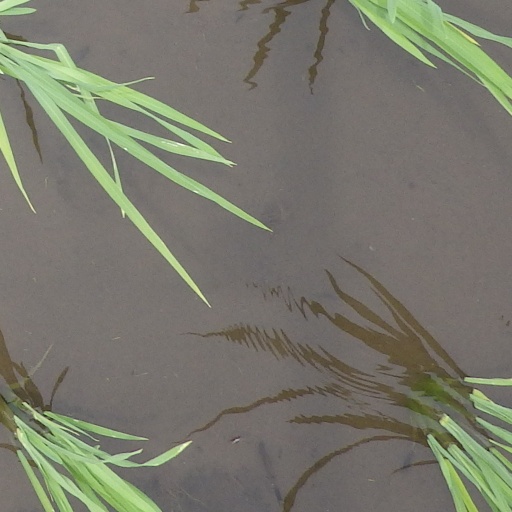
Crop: rice